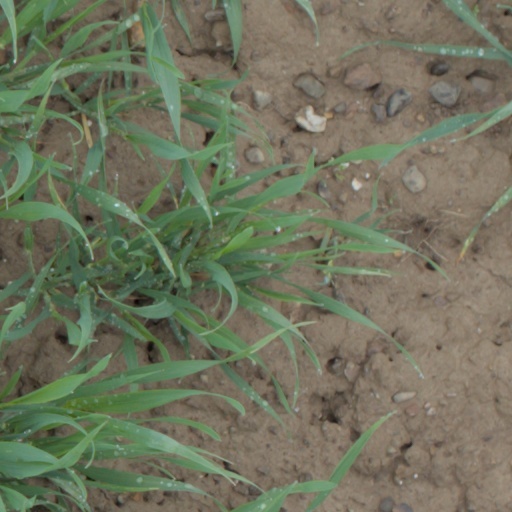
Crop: wheat